SMS Kronprinz (1914)

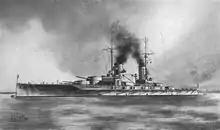
Illustration of

The four s were ordered as part of the Anglo-German naval arms race; they were the fourth generation of German dreadnought battleships, and they were built in response to the British that had been ordered in 1909. The s represented a development of the earlier , with the primary improvement being a more efficient arrangement of the main battery. The ships had also been intended to use a diesel engine on the center propeller shaft to increase their cruising range, but development of the diesels proved to be more complicated than expected, so an all-steam turbine powerplant was retained.